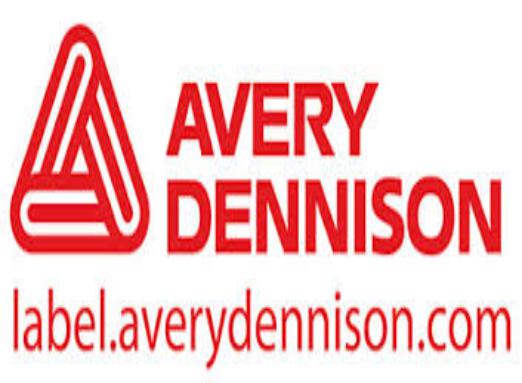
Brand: avery dennison-1
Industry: Others